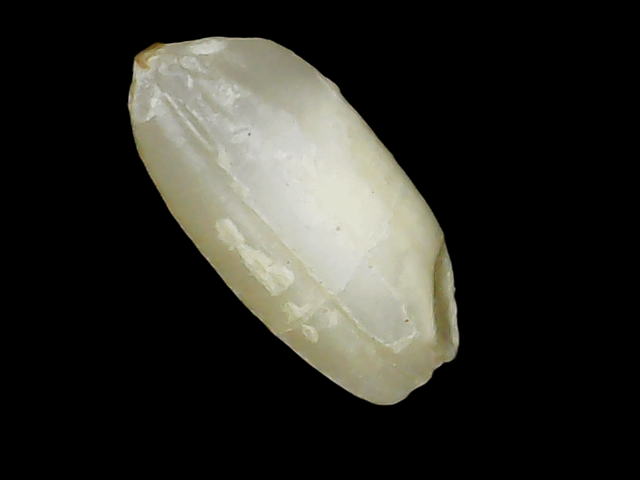
Rice variety: Binadhan10